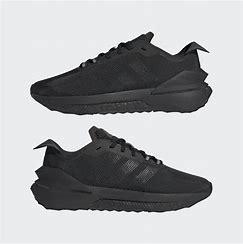
Brand: Adidas
Model: Avryn